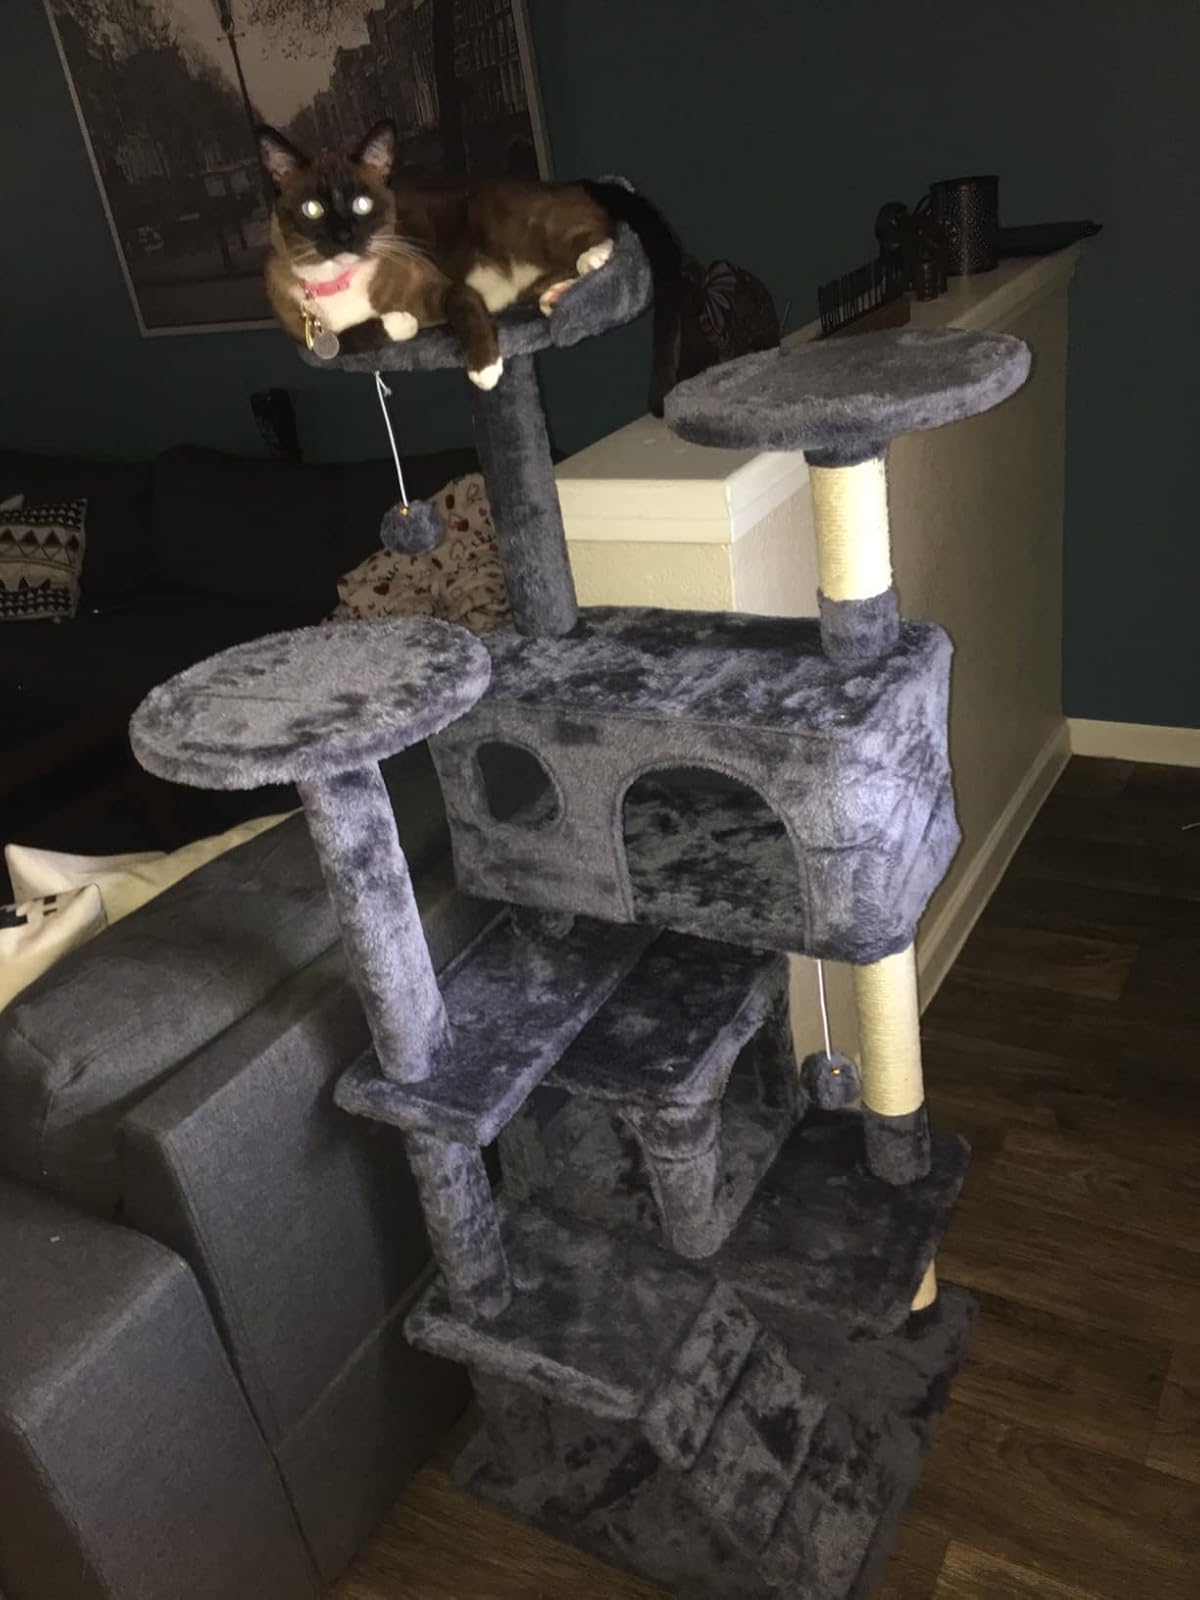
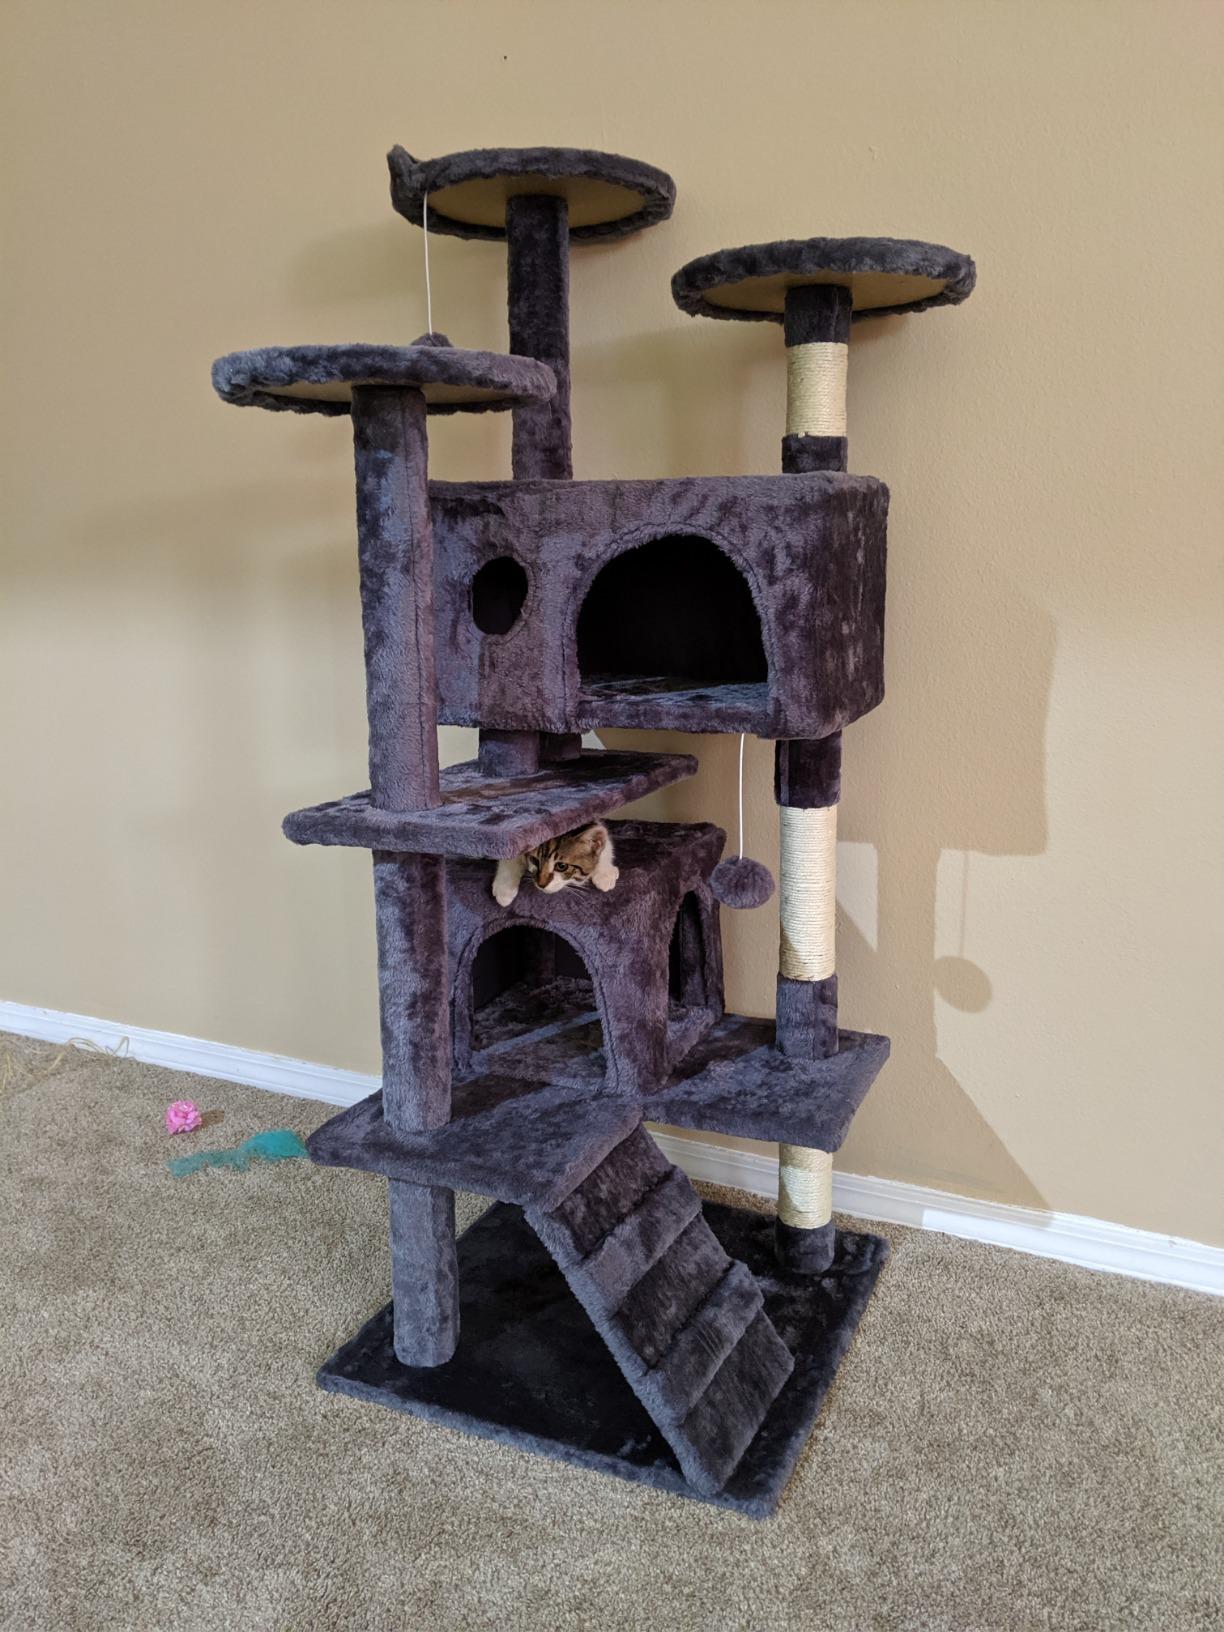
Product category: items_cat tree
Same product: yes